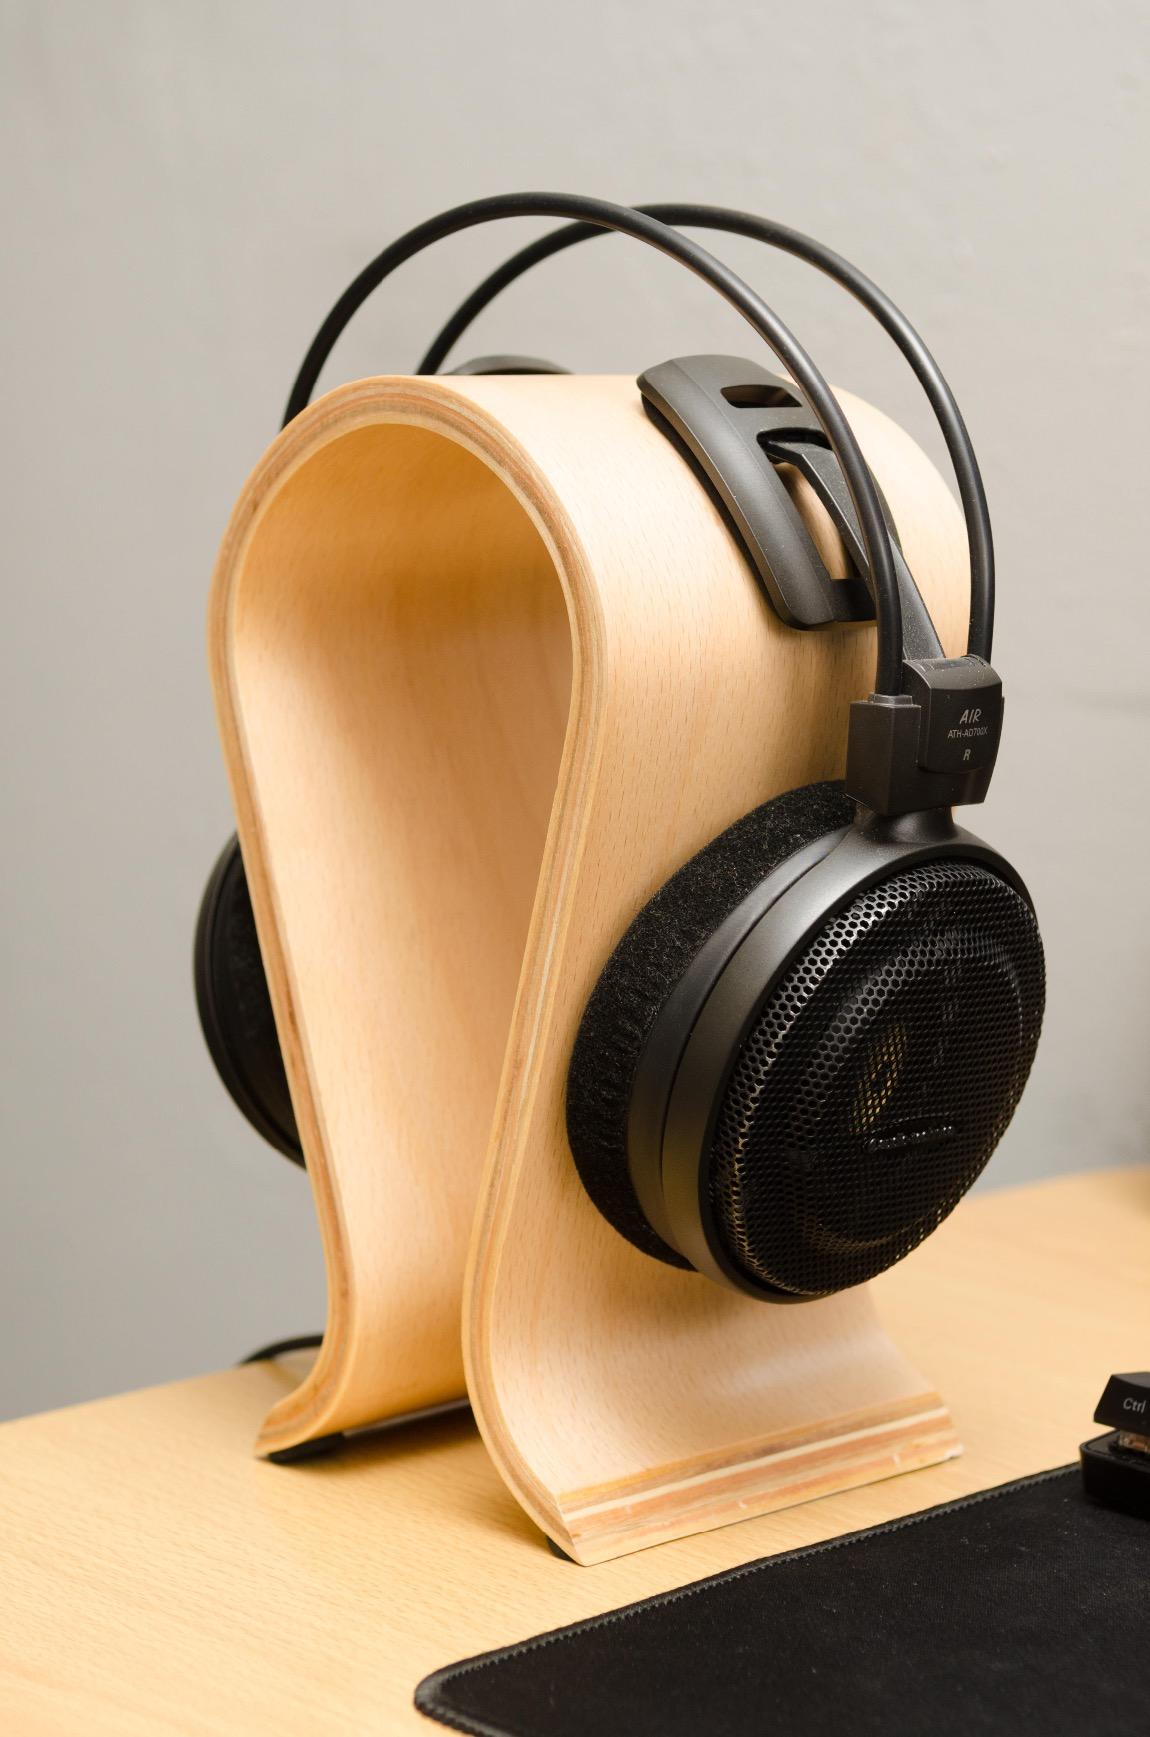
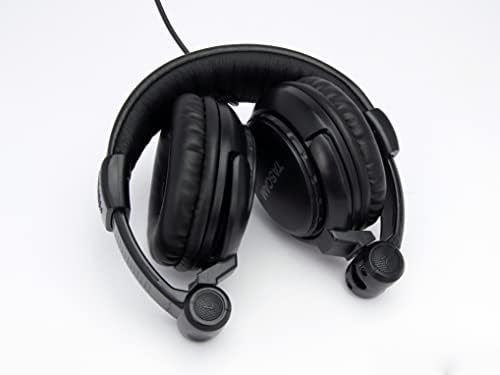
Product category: headphones
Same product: no